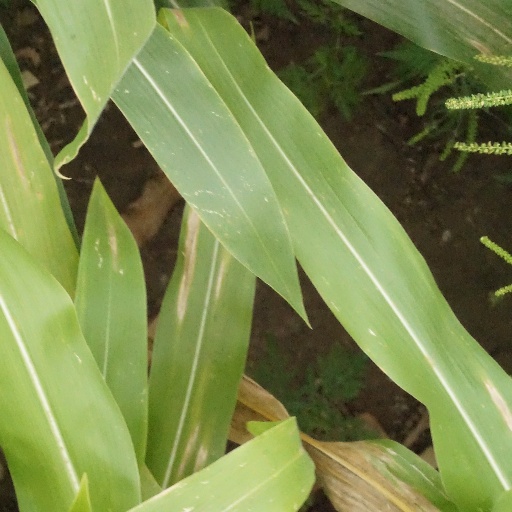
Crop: maize; corn